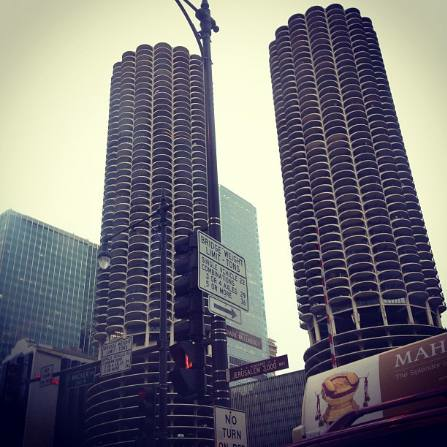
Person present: No